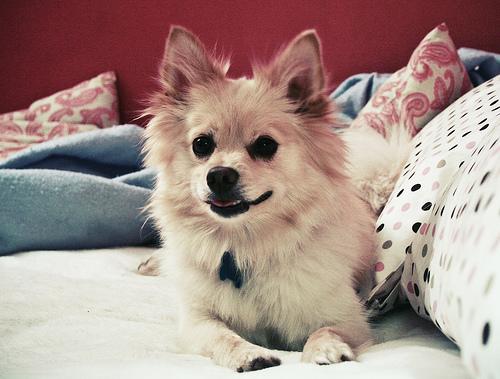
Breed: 1936-n000005-Pomeranian